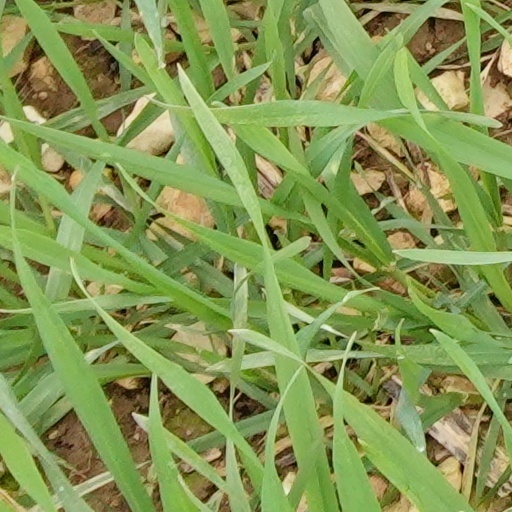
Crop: wheat